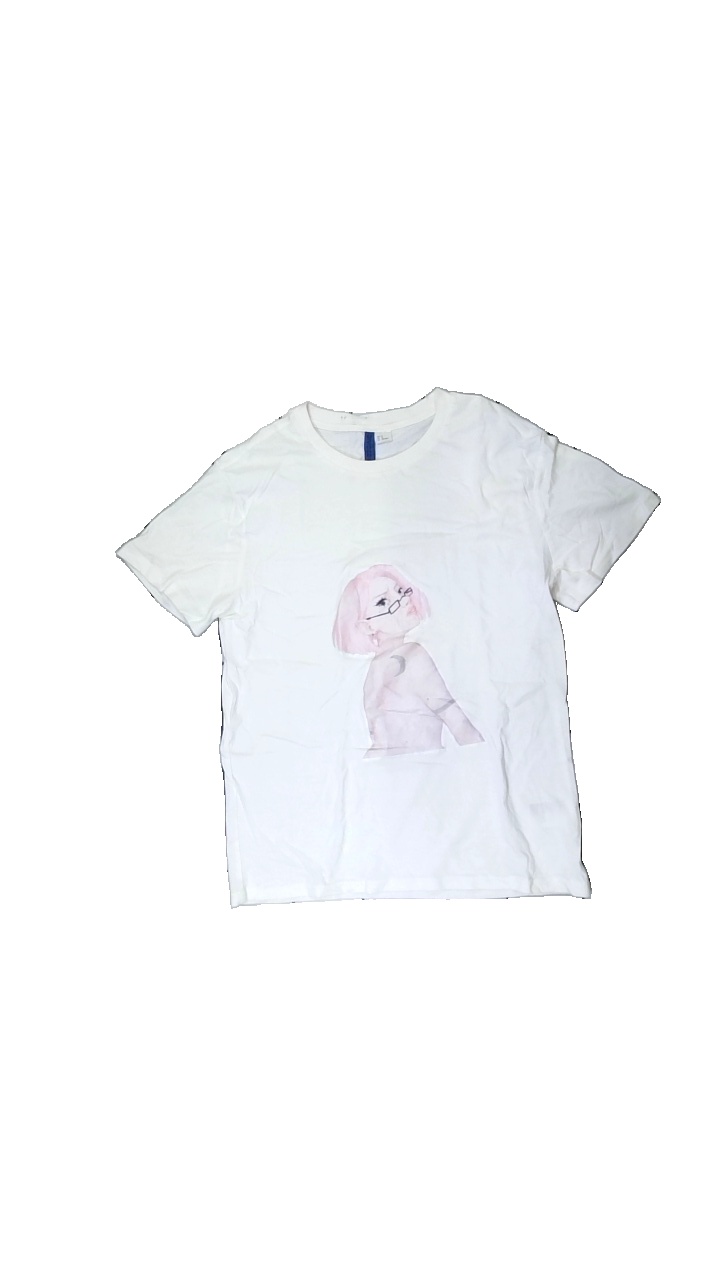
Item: T-shirt (Ladies)
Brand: H&m
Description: White t-shirt with pretty lady print, size M, from Divided
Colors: Pink, White, Black
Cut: Regular, C-collar
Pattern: Other
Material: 100% cotton
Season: All
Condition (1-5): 2
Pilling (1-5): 5
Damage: Sweat stain around collar
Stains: Minor
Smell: Minor
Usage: Recycle
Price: <50